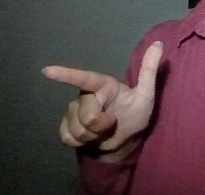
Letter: yaa